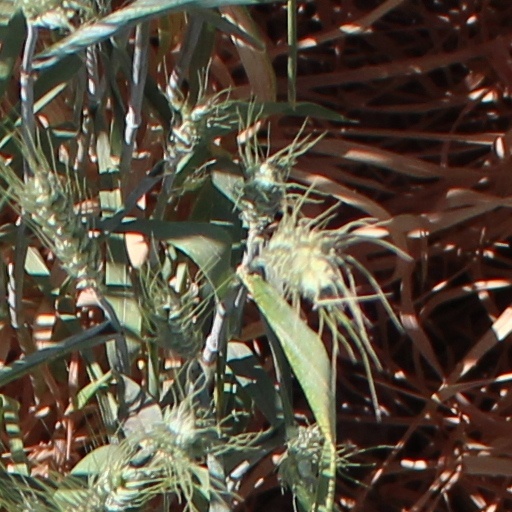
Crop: wheat